Luxembourgish collaboration with Nazi Germany

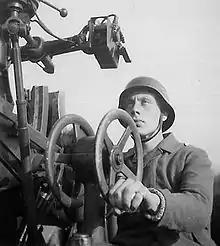
Luxembourg "Flakhelfen" manning anti-aircraft defenses during the occupation.

Collaborationist movements arose in the first few weeks after the invasion, but received no support from the German military administration, which was in place from May to July 1940. On 19 May, there was a meeting of 28 individuals who had belonged to several of the above-mentioned fascist movements, and who called for Luxembourg to be incorporated into Germany as a "Gau". On 13 July, the VdB was officially founded. This included three factions: a group around Damian Kratzenberg, which had been Germanophile before the war and was most active in the cultural sphere; a group that was most interested in cooperating with the occupiers for economic reasons; finally, a third wing around a former journalist, Camille Dennemeyer. This last group was quite young, and exhibited an activism similar to that of the German "Sturmabteilung". This wing was seen as harmful to the VdB's public perception, and in November 1940 Dennemeyer and his associates were dismissed from their posts in the movement.